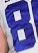
Number: 8